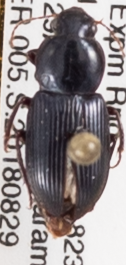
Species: Discoderus robustus
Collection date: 2018-08-29
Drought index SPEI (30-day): -0.25
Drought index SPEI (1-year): -1.69
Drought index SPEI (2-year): -1.45